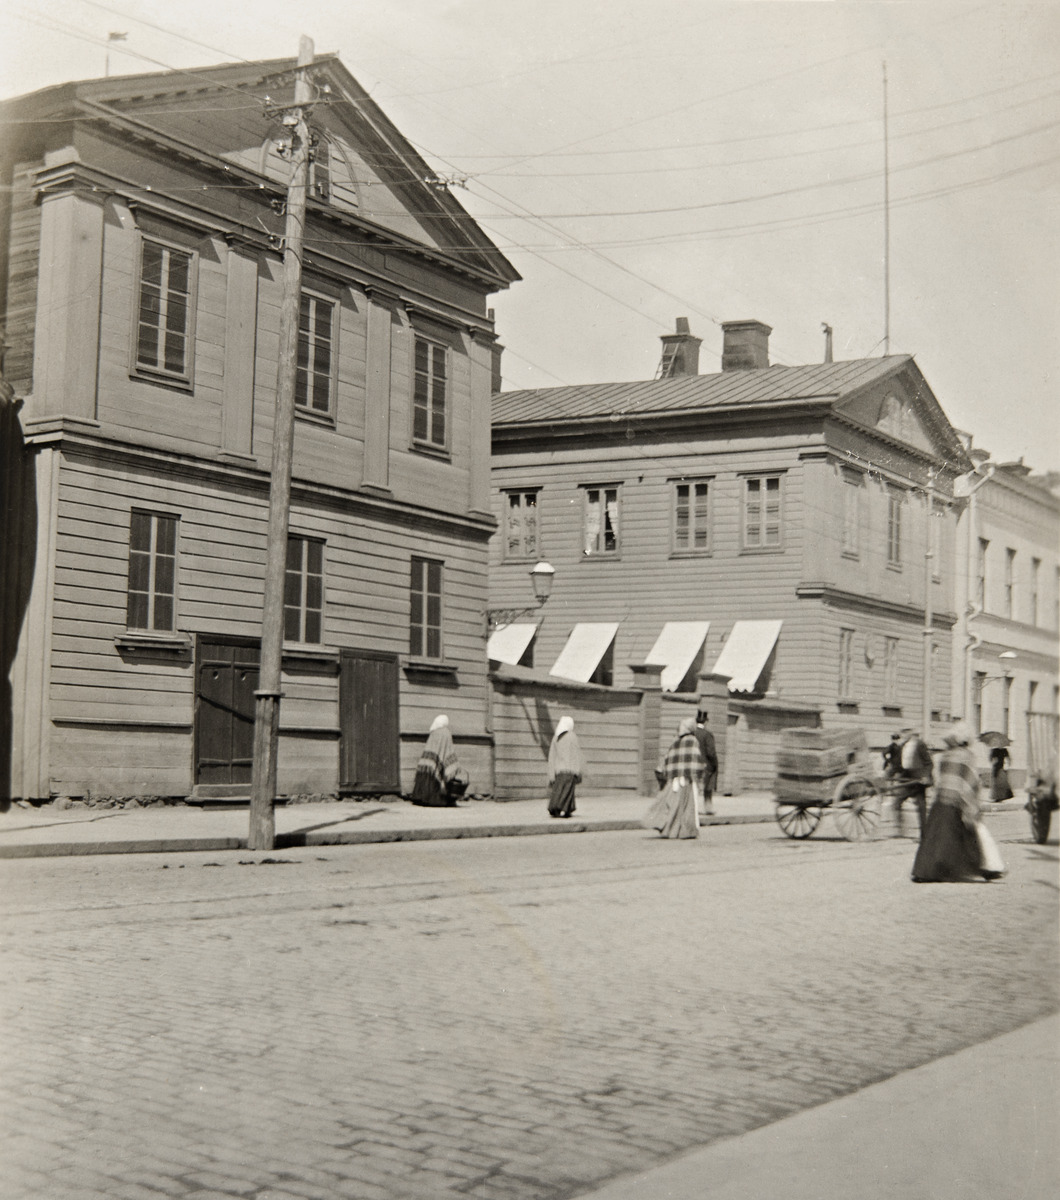
Waseniuksen perheen talo, Eteläranta 14
sisällön kuvaus: Waseniuksen perheen talo, Eteläranta 14. mustavalkoinen
Ajankohta: kuvausaika 1900 n.
Paikka: Suomi, Uusimaa, Helsinki, Kaartinkaupunki Helsinki, Eteläranta 14
Aiheet: Wasenius,  ,, kadut, rakennukset, puurakennukset, portit, rattaat, työntörattaat